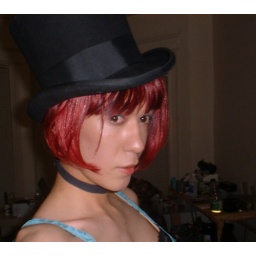
We found this hat in the street on Halloween